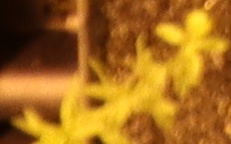
Label: Flax